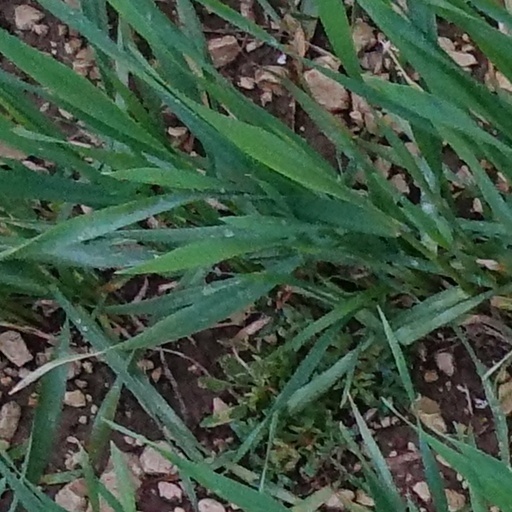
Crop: wheat